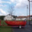
Label: ship